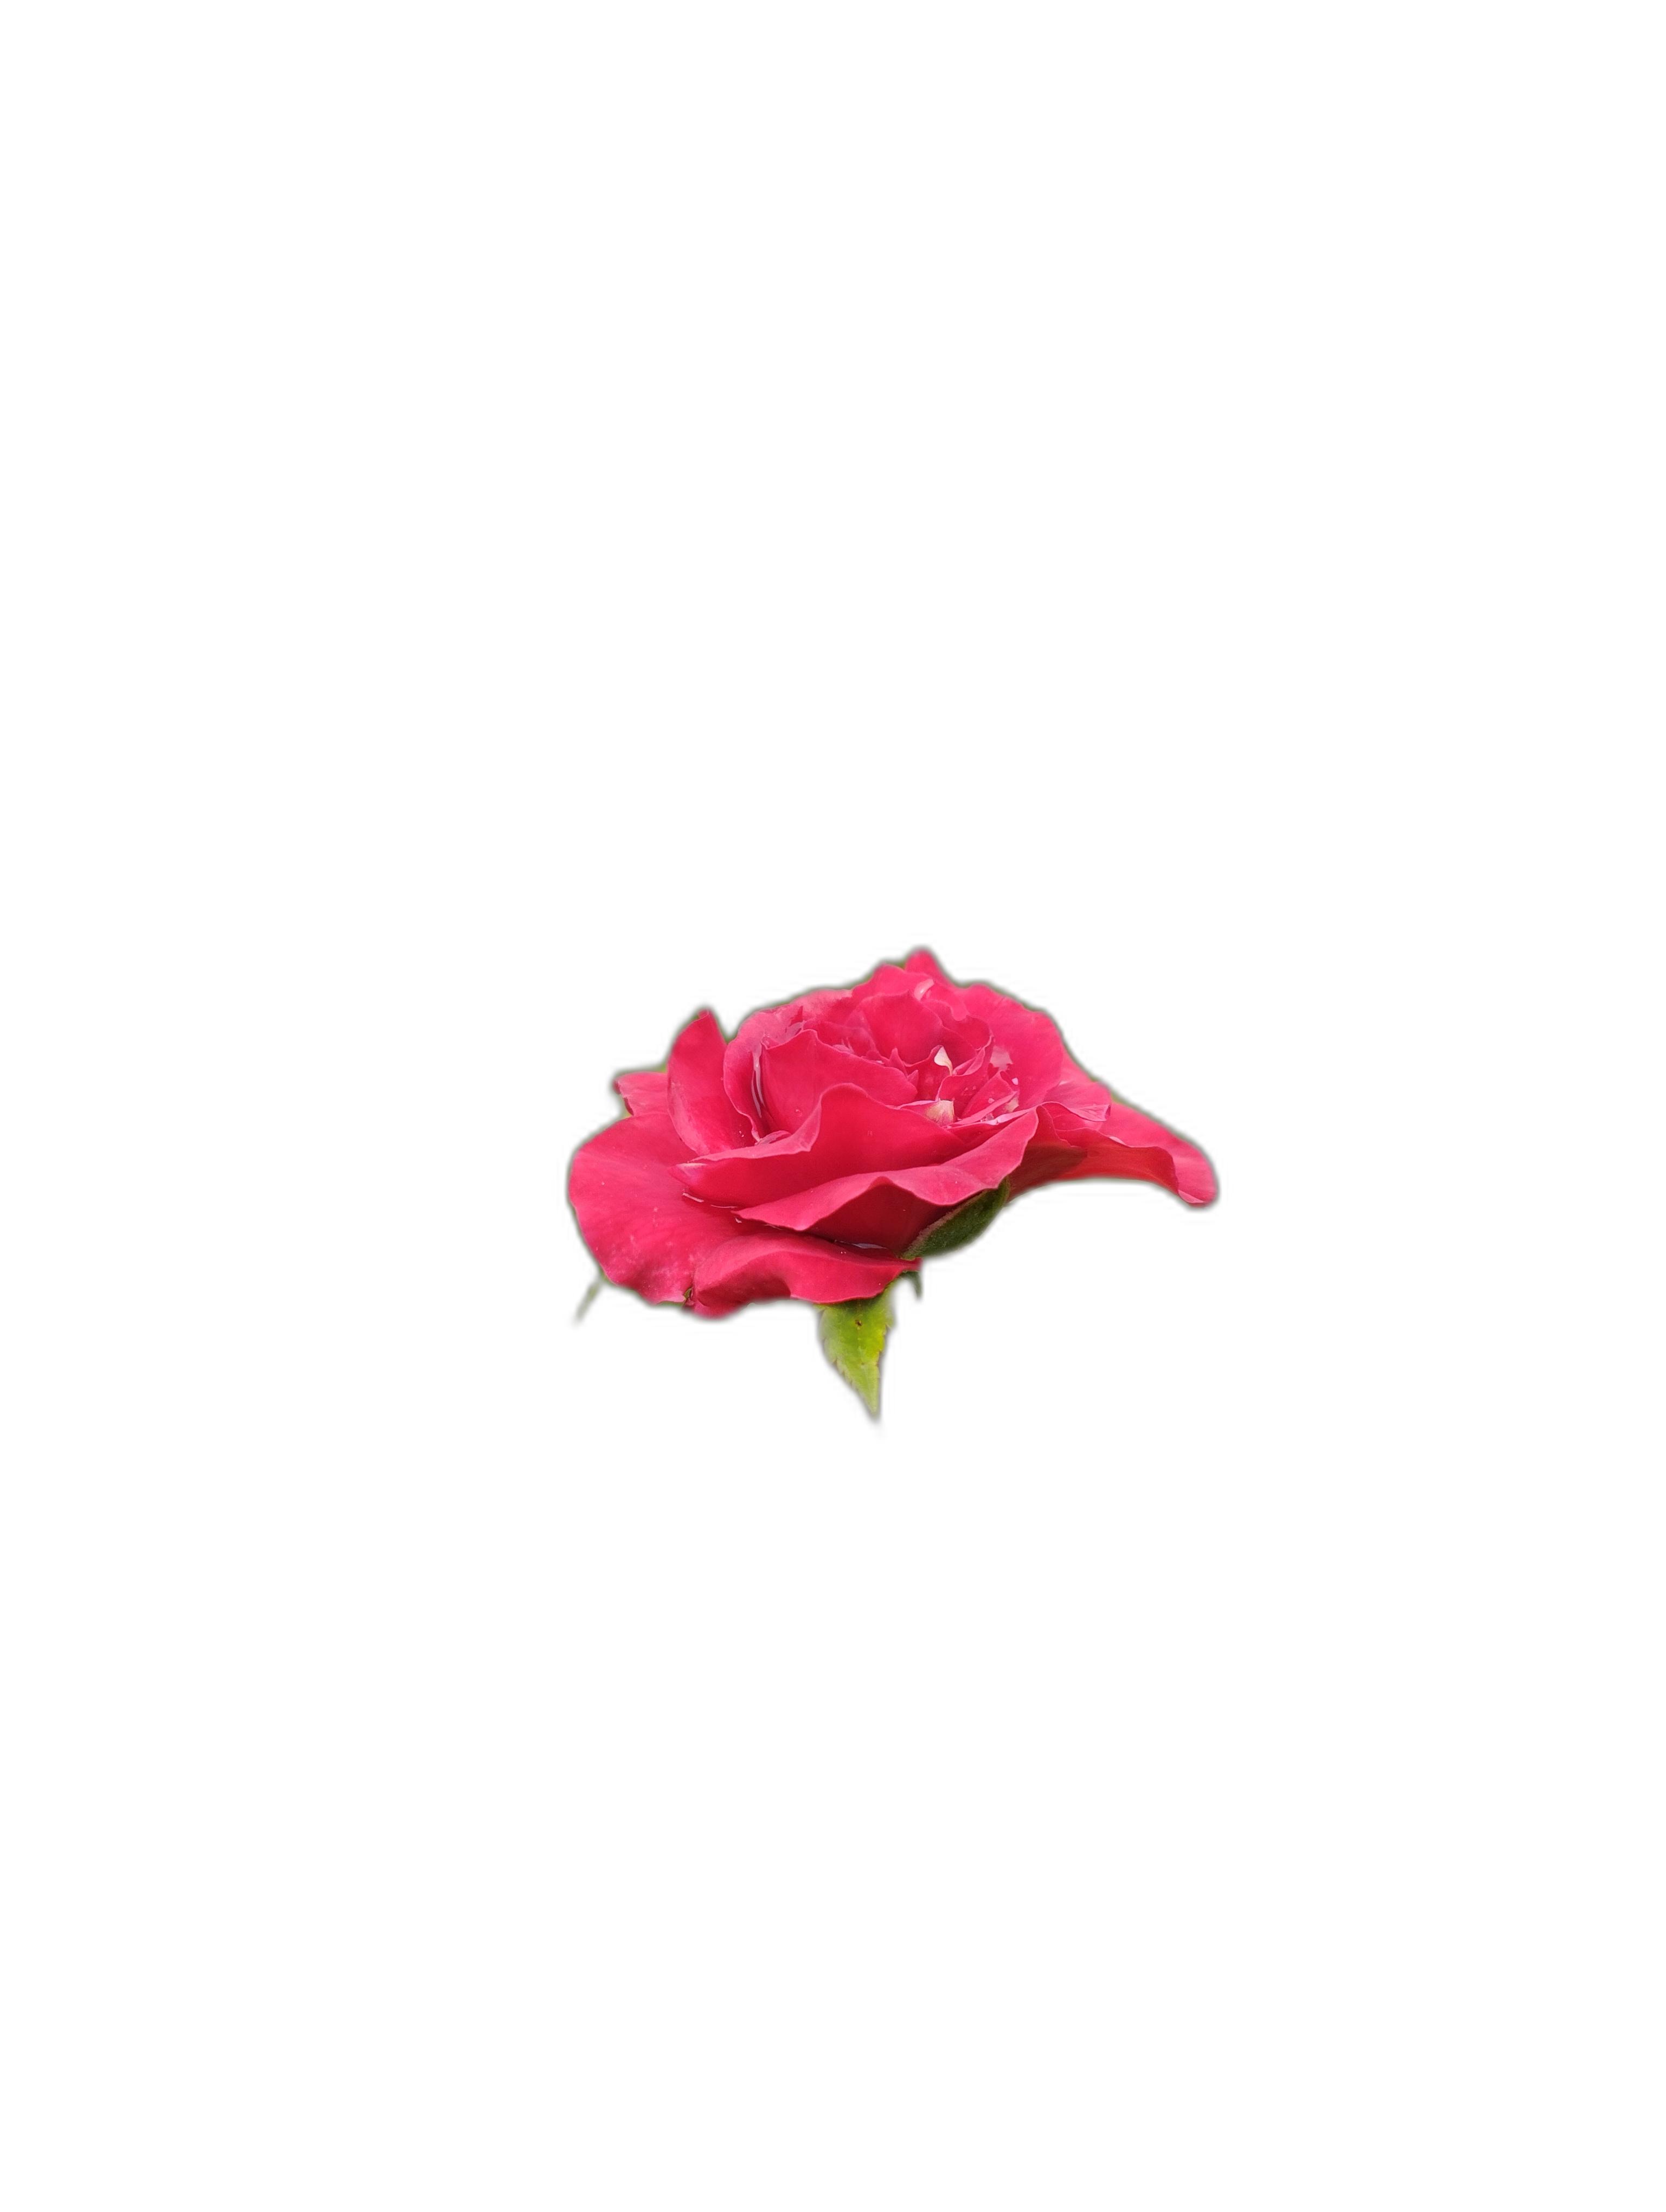
Label: Rose